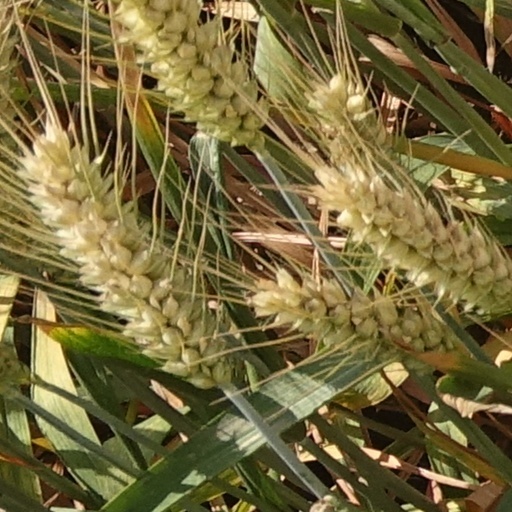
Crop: wheat